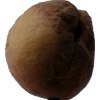
Label: peach